Dusun people

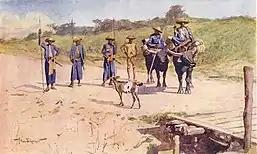
Dusun traders

The Dusuns do not have the word 'Dusun' in their vocabulary. It has been suggested that the term 'Dusun' was a term used by the Sultan of Brunei to refer to the ethnic groups of inland farmers in present-day Sabah. 'Dusun' means 'orchard' in Malay. Since most of the west coast of North Borneo was under the influence of the Sultan of Brunei, taxes called 'Duis' (also referred to as the 'River Tax' in the area southeast of North Borneo) were collected by the sultanate from the 'Orang Dusun', or 'Dusun people'. Hence, since 1881, after the establishment of the British North Borneo Company, the British administration categorised the linguistically-similar, 12 main and 33 sub-tribes collectively as 'Dusun'. The Buludupih and Idahan, who had converted to Islam, had preferred to be called "Sungei" and "Idaan" respectively although they come from the same sub-tribes.